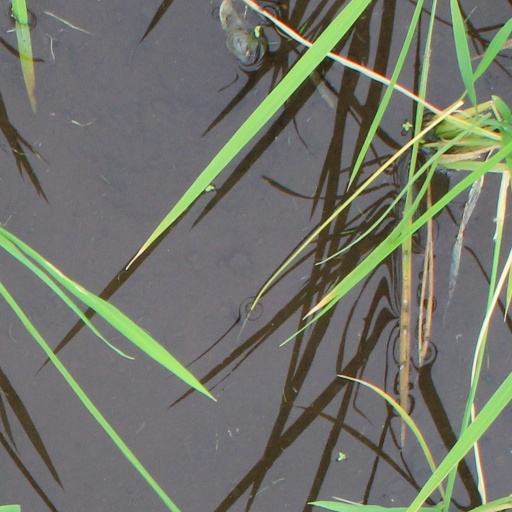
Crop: rice